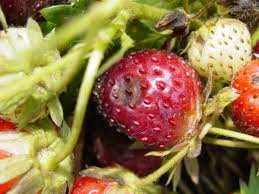
Label: Strawberry